James Hartness

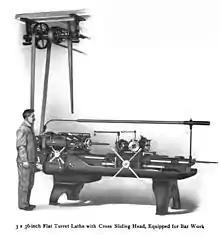
Hartness 3x36 flat turret lathe with cross sliding head, equipped for bar work.

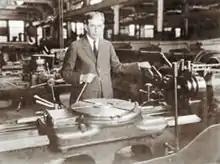
James Hartness with his most successful invention, the flat turret lathe, . Jones & Lamson publicity photo.

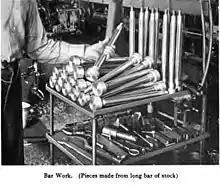
Bar work—Pieces made by a turret lathe from a long bar of stock.

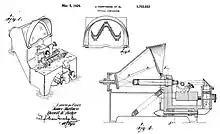
Patent drawings for Hartness screw-thread optical comparator.

At age 16, Hartness began his career in machine shops. At age 21 he became a foreman at the Winsted-Norway Bolt Company in Winsted, Connecticut. He moved in 1886 to Torrington, Connecticut, to work as a tool-maker and foreman at the Union Hardware Company. His lifetime achievement of more than 100 patents began here with patents of locks, roller skates, and bicycle pedal mechanisms.